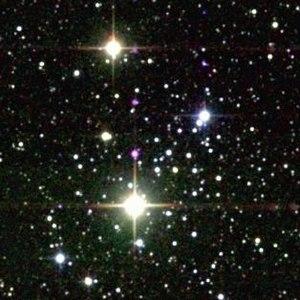
L'objet astronomique numéro 103 du catalogue Messier est un amas ouvert situé dans la constellation de Cassiopée. Il a été découvert par Pierre Méchain en avril 1781. Il fait partie des derniers objets inclus par Charles Messier dans son catalogue d'objet diffus, avant qu'il ait eu l'occasion de l'observer lui-même d'ailleurs. M103 est l'un des amas les plus éloignés que l'on connaisse, avec des distances variant de 8000 à 9500 années-lumière de la Terre.